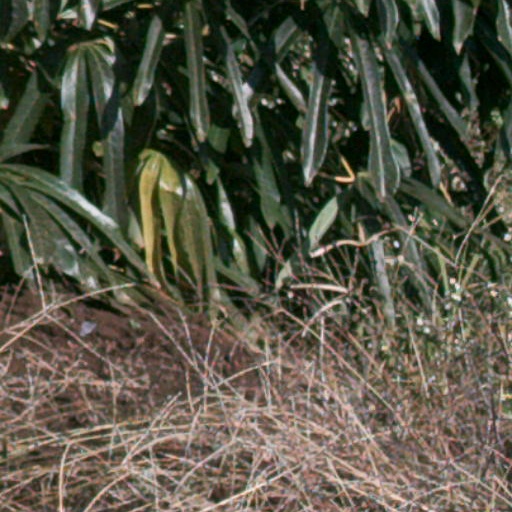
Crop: cassava